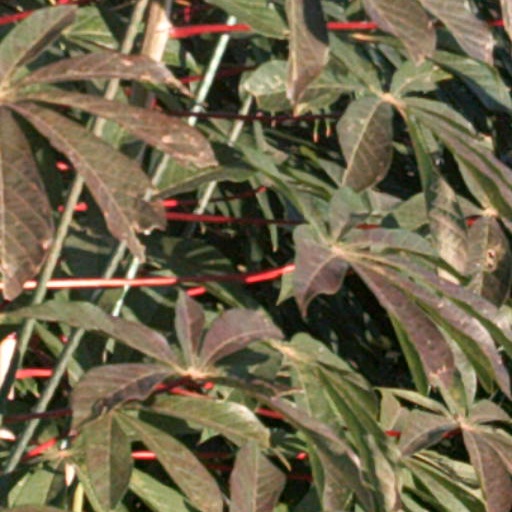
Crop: cassava